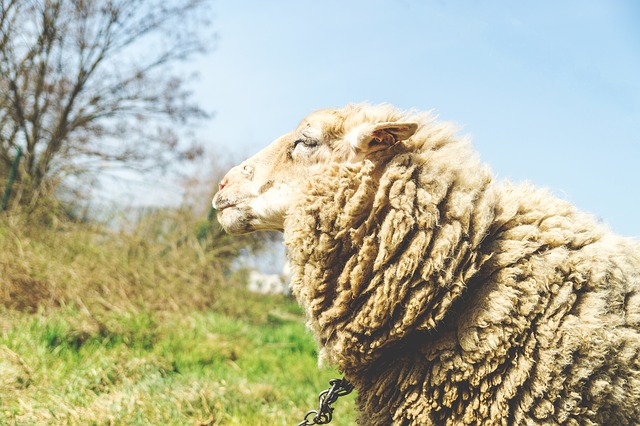
Label: pecora